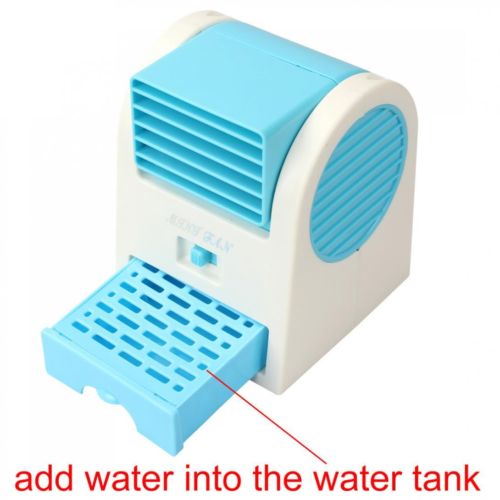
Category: fan